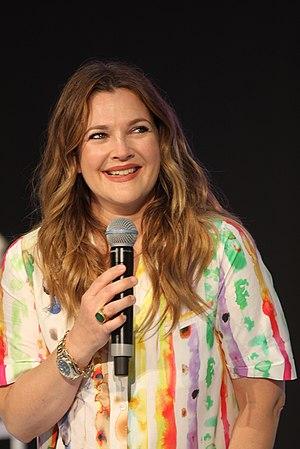
Scream /skɹim/, ou Frissons au Québec, est un film d'horreur américain réalisé par Wes Craven, écrit par Kevin Williamson et sorti en 1996. Il fait partie de la tétralogie Scream, dont il est l'opus initial.